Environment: real
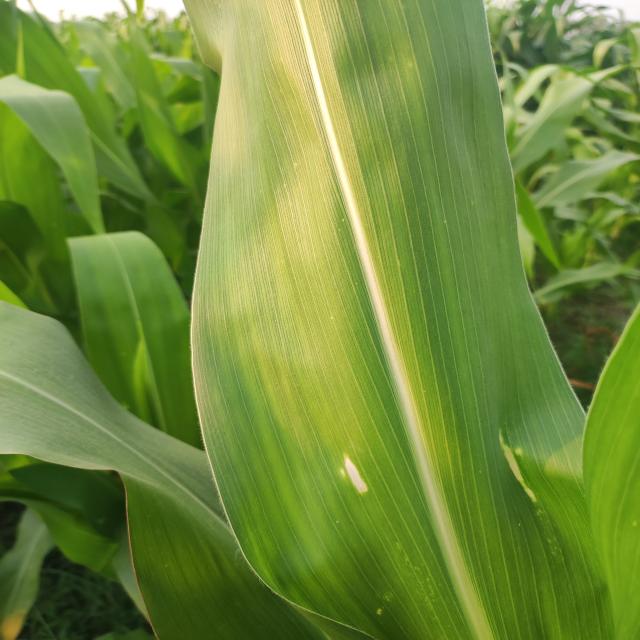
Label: northern_corn_leaf_blight